Kreis (Habsburg monarchy)

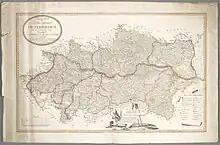
The of Austria (above and below the Enns) . The is shown divided into Upper and Lower sections. The map also shows the in the north-west, which was not part of Austria.

Corresponds with modern Upper Austria. The in Austria above the Enns were from 1749 subdivided into district commissions and regional courts.